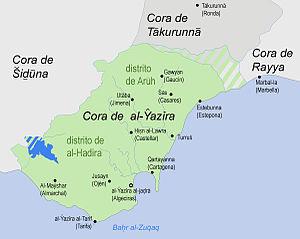
Alphonse XI fut roi de Castille et de León. Alphonse XI était le fils du roi Ferdinand IV et de Constance de Portugal. Connu comme "le Justicier", il fut un des monarques les plus marquants du Moyen Âge ibérique par sa participation à la Reconquista et ses décisions touchant à l'organisation administrative du royaume.